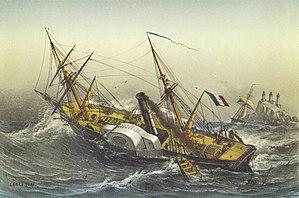
Le phare des Casquets est le phare qui s'élève sur les îlots des Casquets, une dépendance de l'île d'Aurigny. Le phare des Casquets fut le thème d'un des dessins en noir de Victor Hugo lors de son exil sur l'île voisine de Guernesey.